SMS Kaiser (1911)

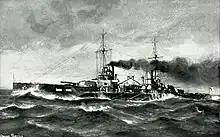
Illustration of underway

The High Seas Fleet, including , conducted a number of sweeps and advances into the North Sea. The first occurred on 2–3 November 1914, though no British forces were encountered. Admiral Friedrich von Ingenohl, the commander of the High Seas Fleet, adopted a strategy in which the battlecruisers of KAdm Franz von Hipper's I Scouting Group raided British coastal towns to lure out portions of the Grand Fleet where they could be destroyed by the High Seas Fleet. The raid on Scarborough, Hartlepool and Whitby on 15–16 December 1914 was the first such operation. On the evening of 15 December, the German battle fleet of some twelve dreadnoughts—including and her four sisters—and eight pre-dreadnoughts came to within of an isolated squadron of six British battleships. However, skirmishes between the rival destroyer screens in the darkness convinced Ingenohl that he was faced with the entire Grand Fleet. Under orders from Kaiser Wilhelm II to avoid risking the fleet unnecessarily, Ingenohl broke off the engagement and turned the battlefleet back toward Germany.